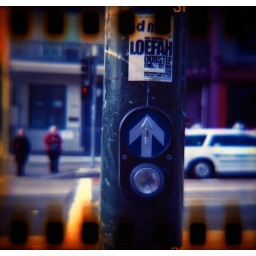
diana+ || agfa precisa ct - cross processed in nova 2 bath c41